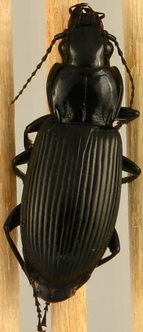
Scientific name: Pterostichus melanarius
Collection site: UNDERC Site (UNDE), plot UNDE_008